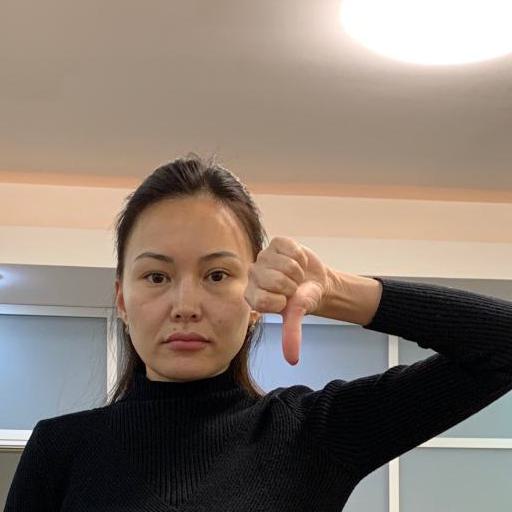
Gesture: dislike